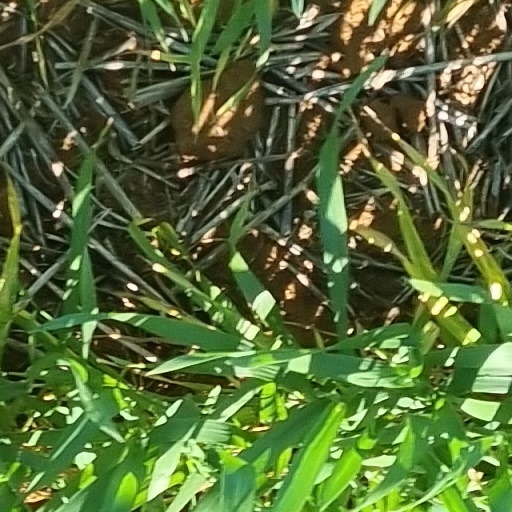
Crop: wheat